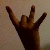
The image shows a hand gesture representing the number 8 in Indian Sign Language.